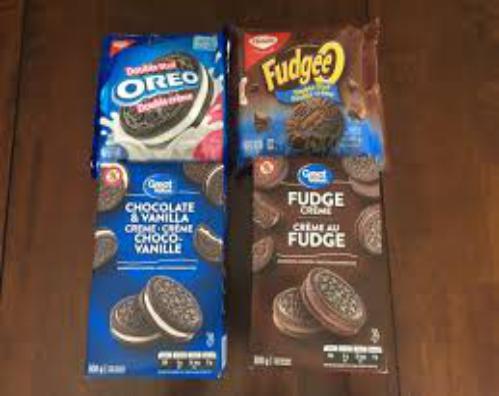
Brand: Fudgee-O
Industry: Food